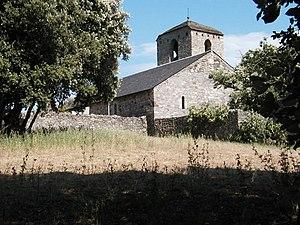
Saint-Julien (Hérault) - Vue générale du prieuré.